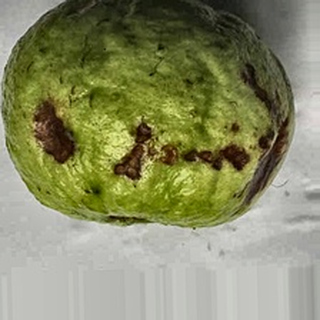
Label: guava_anthracnose